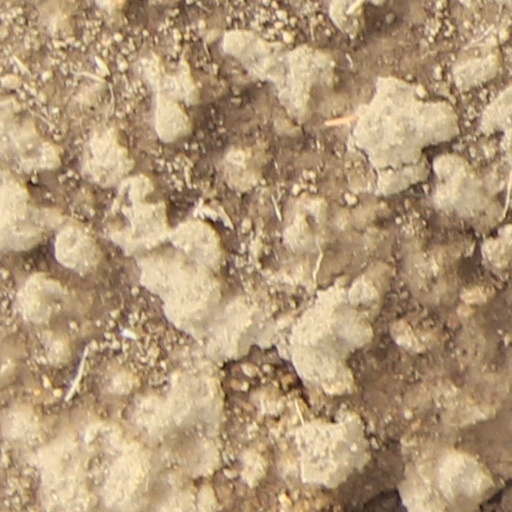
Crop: wheat